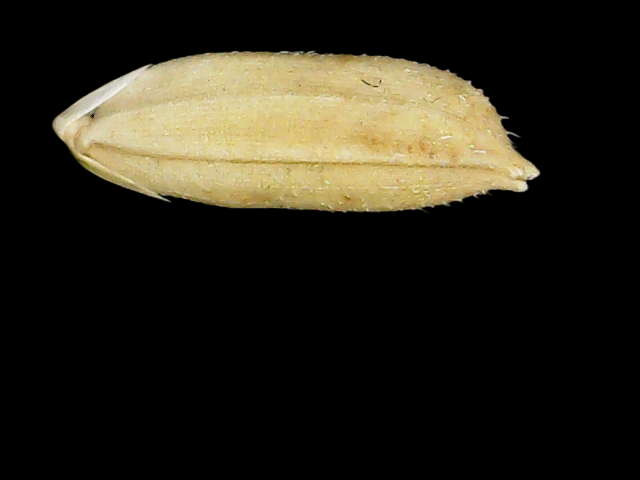
Rice variety: Bd30